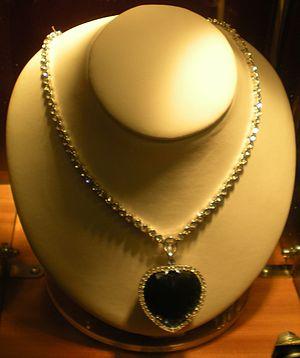
Titanic est un film catastrophe épique américain écrit, produit et réalisé par James Cameron, sorti en 1997. Intégrant à la fois des aspects historiques et fictionnels, le film est basé sur le récit du naufrage du RMS Titanic et met en vedette Leonardo DiCaprio et Kate Winslet.